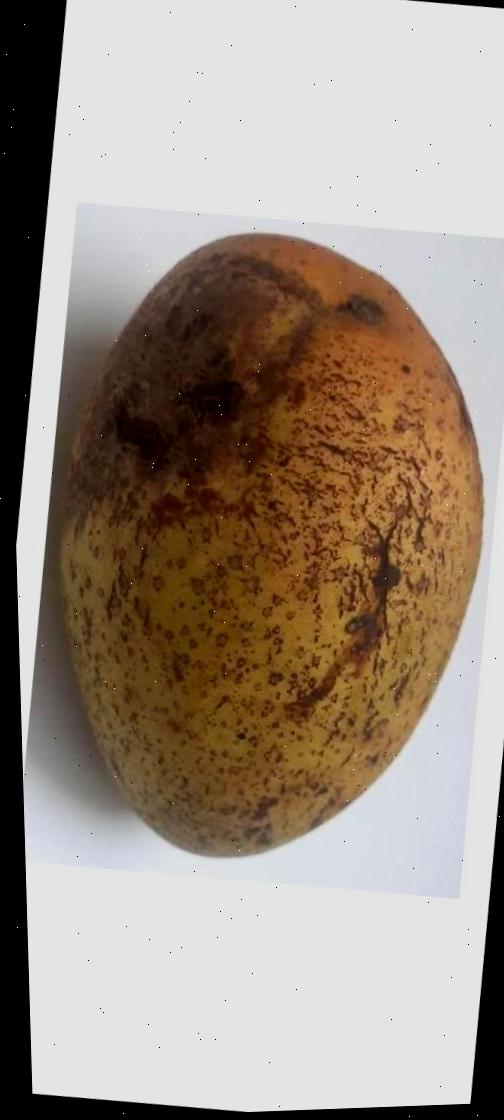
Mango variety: Ashshina Classic